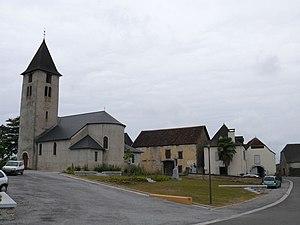
L'église Saint-Sauveur à Sus (Pyrénées-Atlantiques, France).
Sus est une commune française située dans le département des Pyrénées-Atlantiques, en région Nouvelle-Aquitaine.